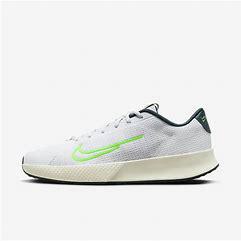
Brand: Nike
Model: Court Vapor Lite 2